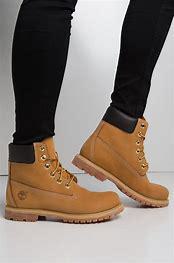
Brand: Timberland
Model: 6 Inch Nubuck